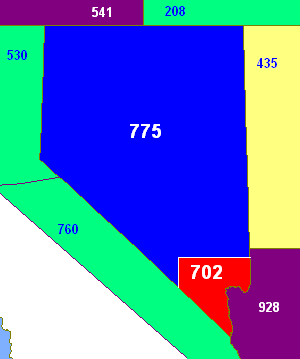
L'indicatif régional 702 est l'indicatif téléphonique régional qui dessert la ville de Las Vegas et la majorité du comté de Clark dans l'État du Nevada aux États-Unis.
L'indicatif régional 775 est l'indicatif téléphonique régional qui dessert la presque totalité de l'État du Nevada aux États-Unis, à l'exception de la ville de Las Vegas et la plus grande partie du territoire du comté de Clark qui sont desservies par l'indicatif 702.